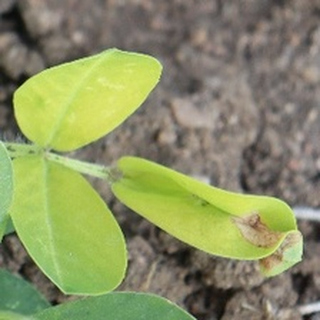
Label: groundnut_nutrition_deficiency